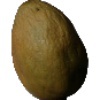
Label: Papaya 1